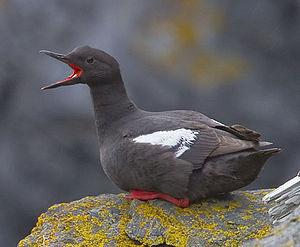
Les Alcidés sont une famille d'oiseaux constituée de 10 genres et de 23 espèces existantes. Parfois appelées sous le terme générique de « Alques », ces espèces sont plus précisément nommées mergules, guillemots, pingouins, stariques et macareux.